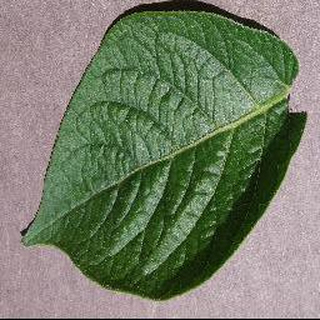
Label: healthy_potato